Federal Hall

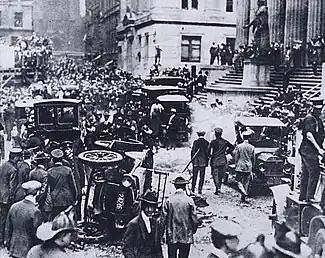
In the Wall Street bombing of 1920, the Subtreasury (Federal Hall Memorial) received no damage.

The city moved all of its municipal offices out of the building in late 1788, but the New York Society Library's 3,500-volume library remained in the building for the time being. In 1789, the building became Federal Hall, the nation's first seat of government under the Constitution. The 1st Congress met there beginning on March 4, 1789. The first inauguration of George Washington, the first-ever inauguration of a President of the United States, occurred on the balcony of the building on April 30, 1789. Many important U.S. legislative actions occurred with the 1st Congress at Federal Hall. For example, on September 25, 1789, the United States Bill of Rights was proposed in Federal Hall, establishing the freedoms claimed by the Stamp Act Congress. The Judiciary Act of 1789 was also enacted in the building, setting up the United States federal court system.